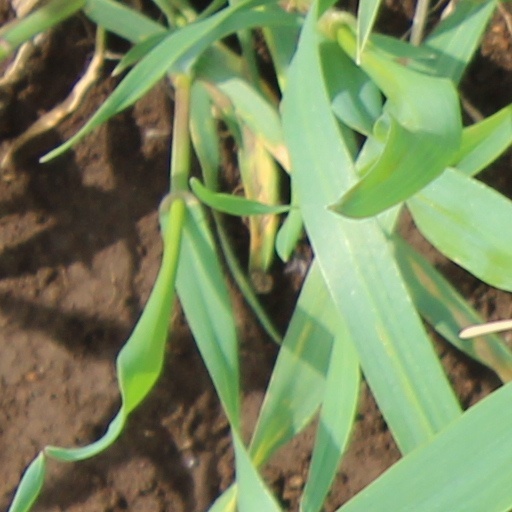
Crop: wheat